Dianna Agron

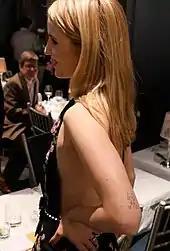
Agron in the Carlyle after performing in January 2019

After "Glee", Agron pursued what critic Frank Scheck would later describe as "admirably adventurous screen choices". In 2017 she said that she had "wanted to return to doing indie films [after "Glee" and "The Family"], and found a lot of solace in doing so", explaining in 2022 that she "purposely had to recalibrate after [she] was fully off of that show, and make time for [herself]... after so many years of not having any control [and] just not [being] a person in [her] own world". She played the lead role in Natalia Leite's 2015 drama film "Bare", which follows Agron's character, Sarah, as she becomes romantically involved with a female drifter. The film includes a nude scene, which had been extensively discussed between Leite and Agron, taking inspiration from "My Summer of Love" for the tone. Agron also made her professional theater debut in 2015. Turning down a Broadway play as she wanted to create a role, she played Dahlia in "McQueen" at the St. James Theatre on the West End; "McQueen" received generally negative reviews, and, in her PhD thesis for York University, Rebecca Halliday noted that reviews were not just profusely critical towards Agron's performance but also harsh on the actress herself. Agron was unable to reprise her role for the Theatre Royal Haymarket transfer due to filming commitments. She performed the U.S. national anthem in London at Winfield House, the U.S. ambassador's residence, for Independence Day 2015, with Katherine Jenkins performing the British national anthem.